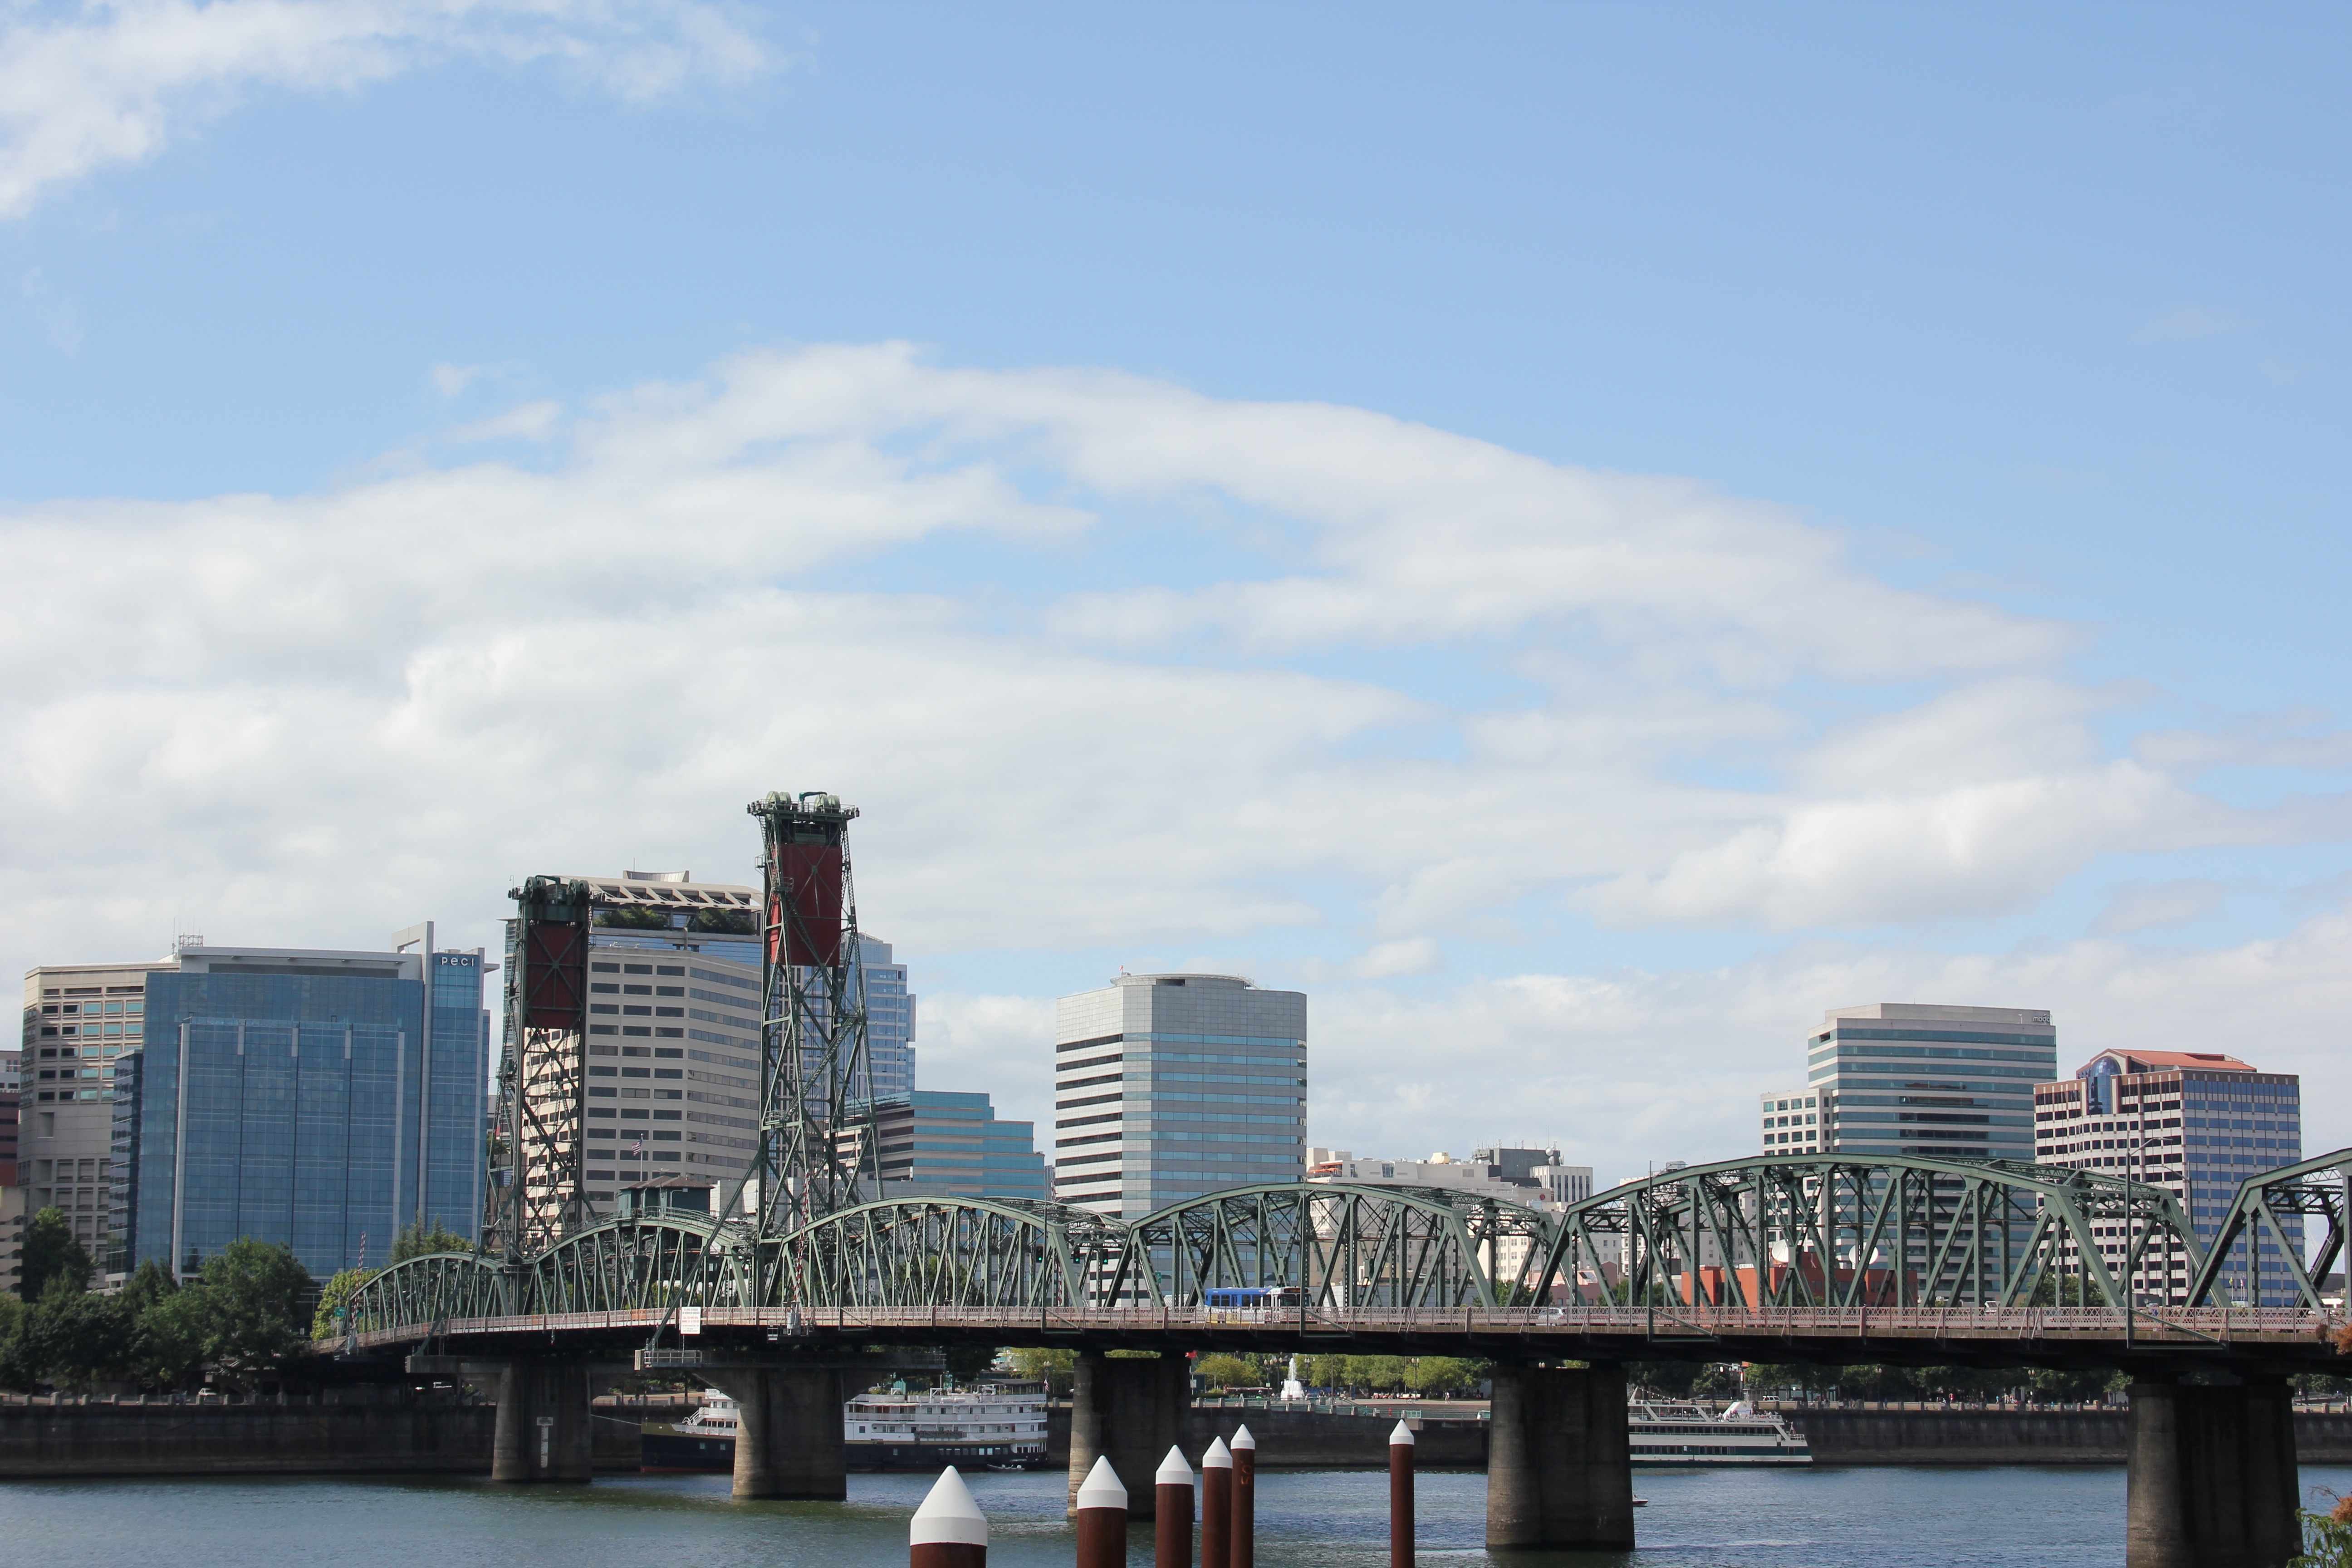
landscape, horizon, structure, bridge, skyline, city, skyscraper, urban, river, cityscape, downtown, steel, usa, america, landmark, tower block, northwest, buildings, infrastructure, oregon, portland, willamette, urban area, hawthorne bridge, human settlement